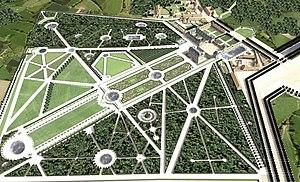
Vue aérienne du domaine de Chaville, du côté des jardins, vers 1700. Restitution 3D Franck Devedjian et Hervé Grégoire, 2014.
Le château de Chaville est un château détruit, qui se trouvait situé sur la commune de Chaville, et dont la somptuosité des jardins était réputée à la fin du XVIIᵉ siècle. Cinq châteaux différents se sont succédé dans le temps, plus ou moins au même emplacement.